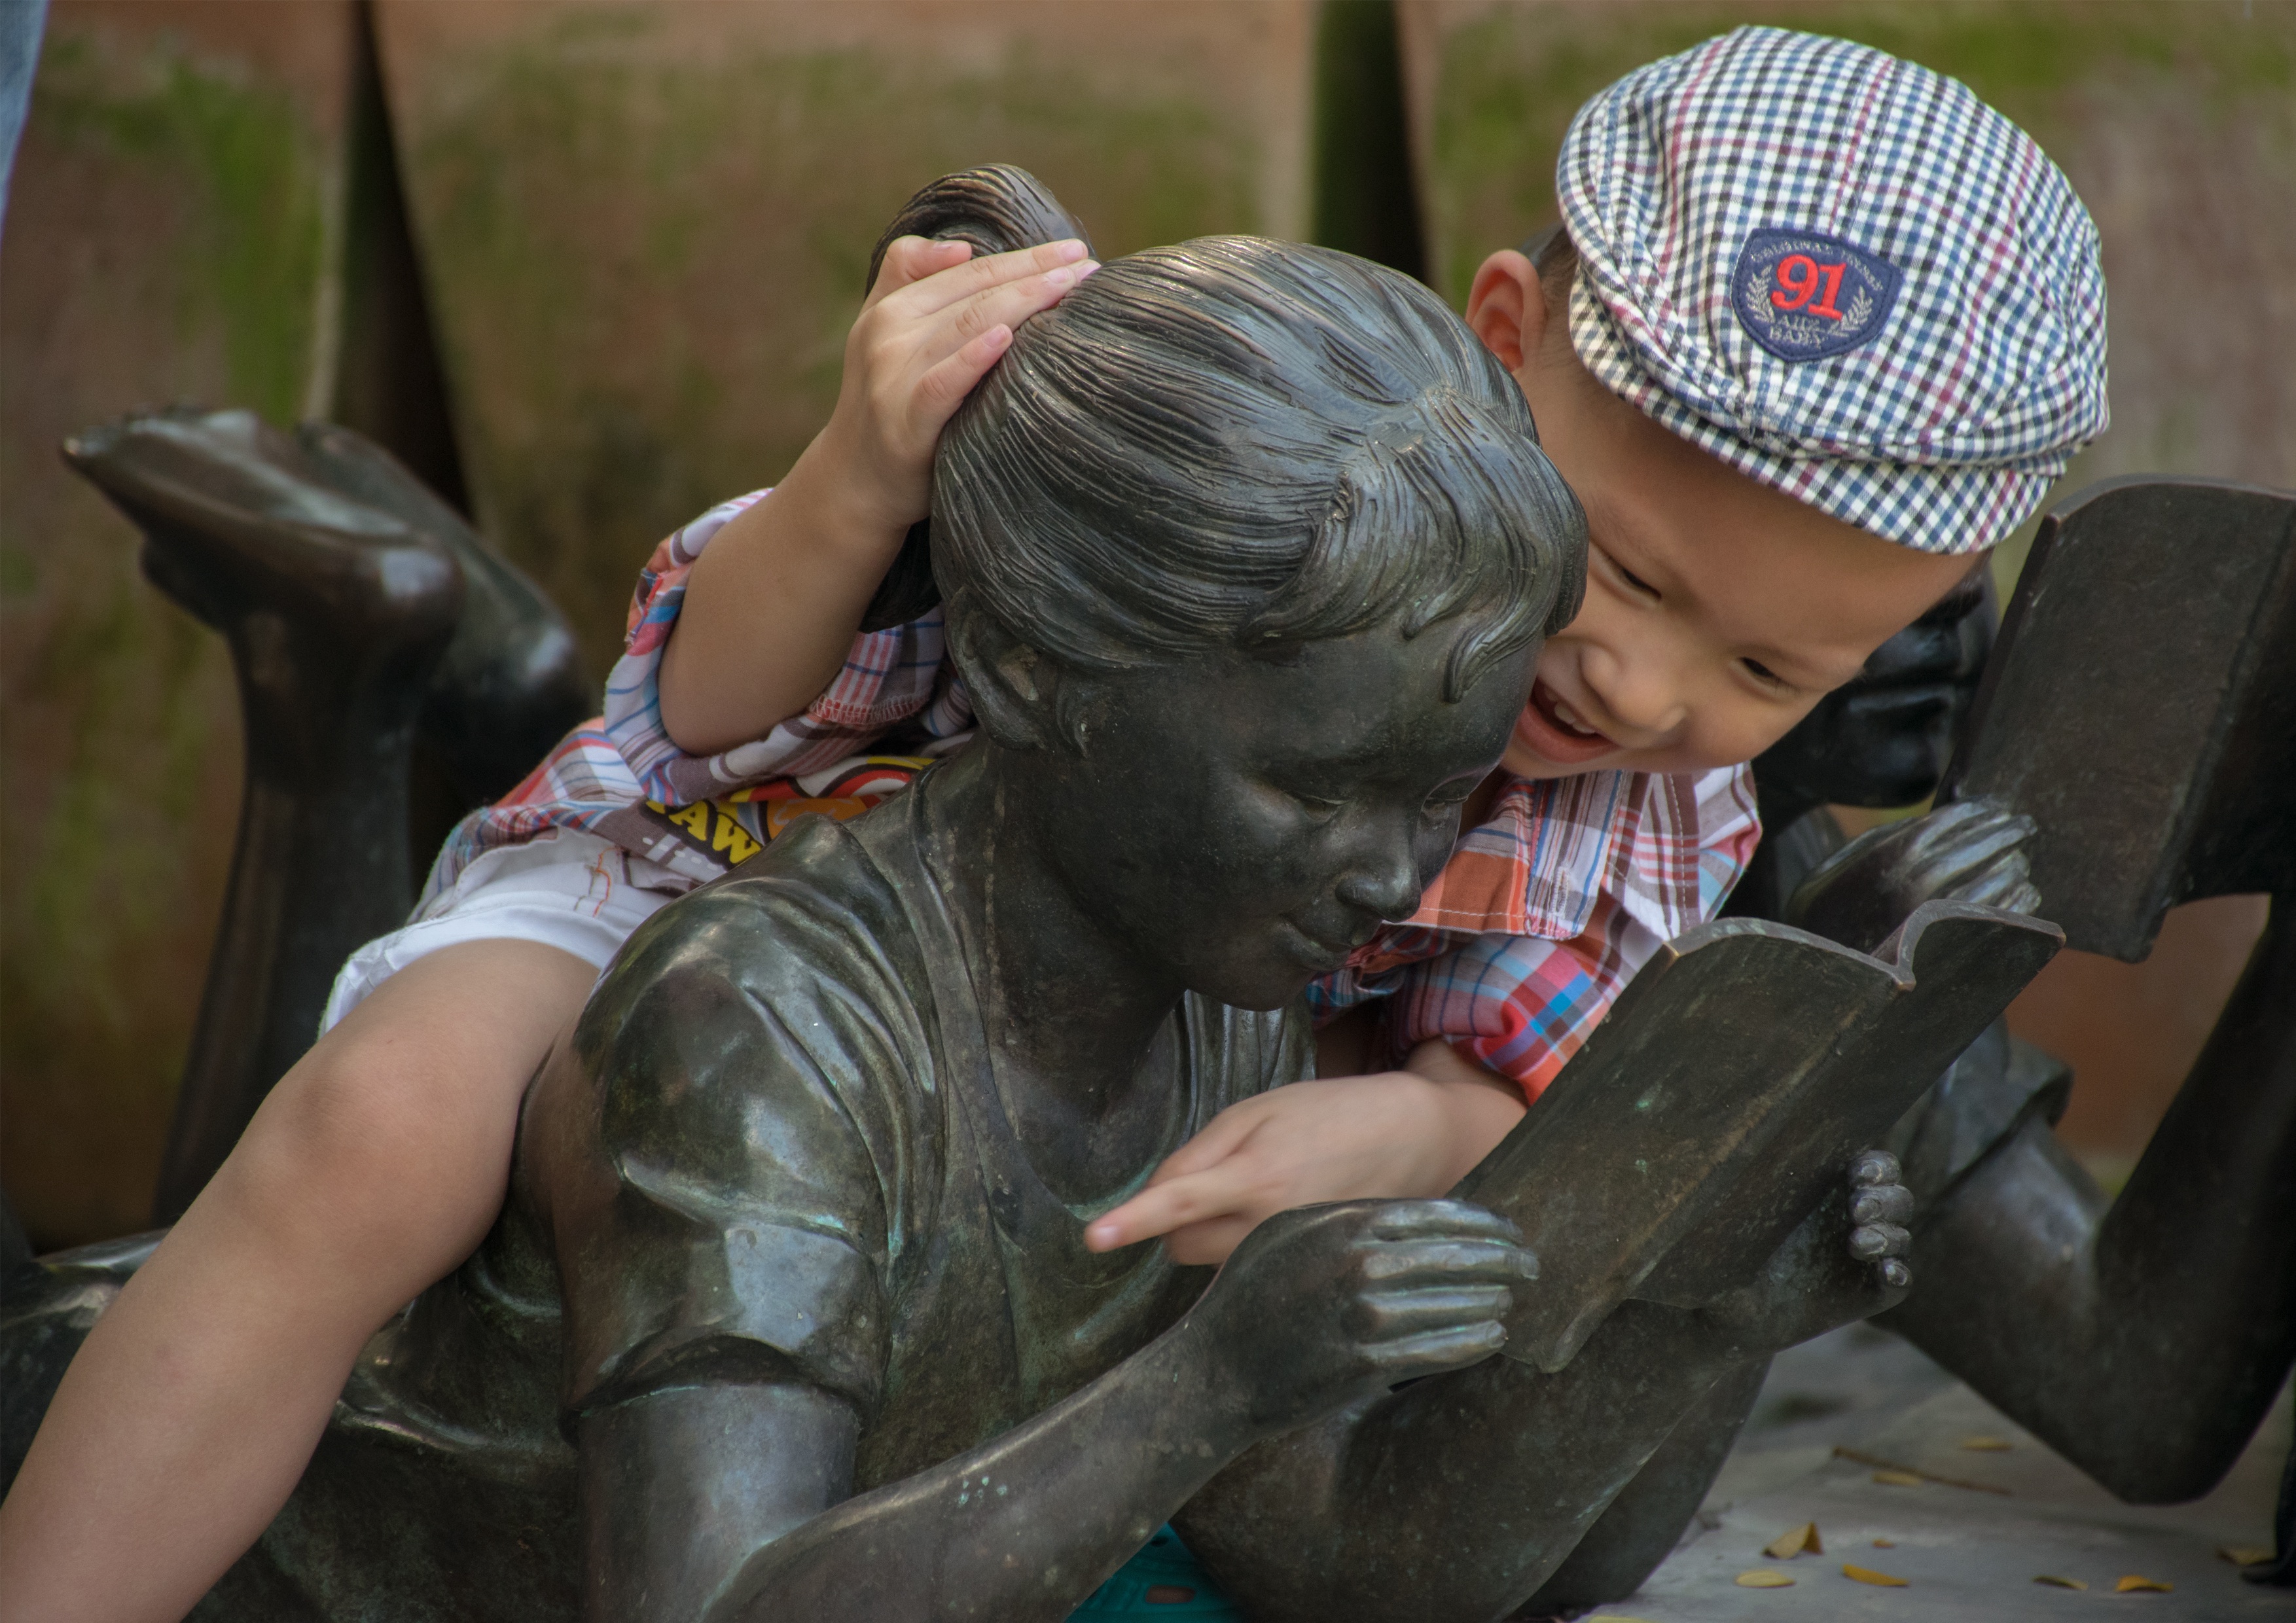
person, people, kid, reading, statue, child, baby, thailand, lovely, temple, status, cute baby, normal life, playing kid, play ground